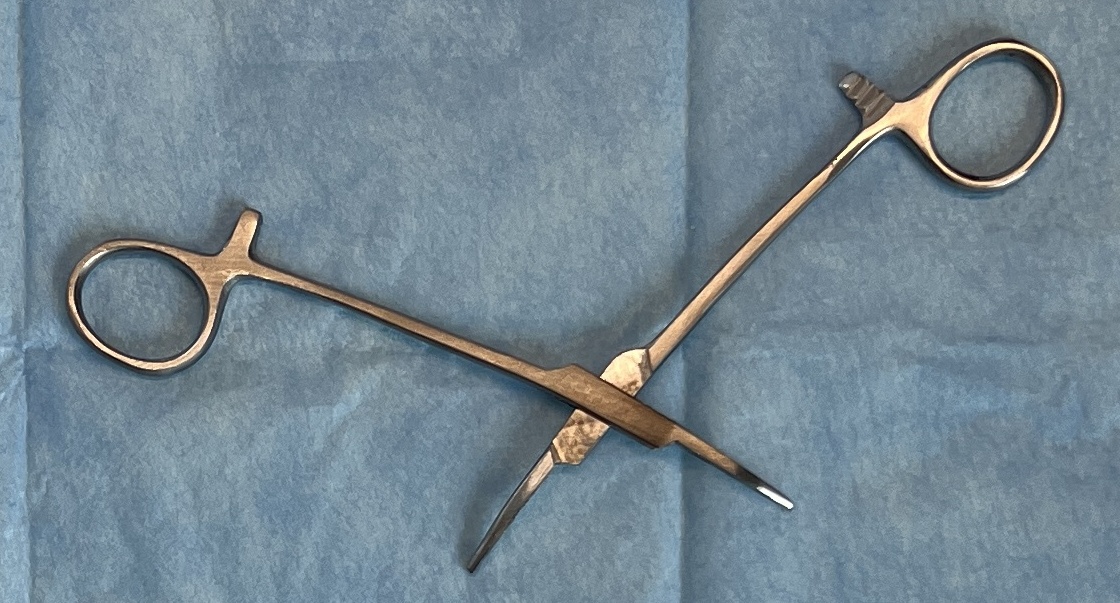
Hinged instrument state: open